Tongjiang, Heilongjiang

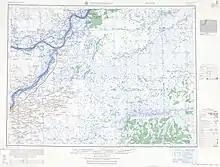
Tongjiang (labelled as T'ung-chiang (Lahasusu) ) (1956)

During the Western Zhou (1045 BCE - 771 BCE), the area of present-day Tongjiang was inhabited by the Sushen people. Later, during the Qin and Han dynasties (221 BCE - 220 CE), the area was inhabited by the Yilou. During the Northern and Southern dynasties (420 CE - 589 CE), the area was inhabited by the .